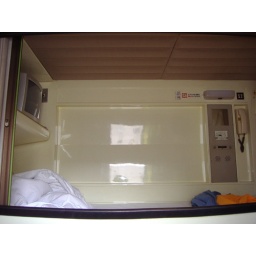
Phone, clock, radio, TV. All the comforts of home in a box